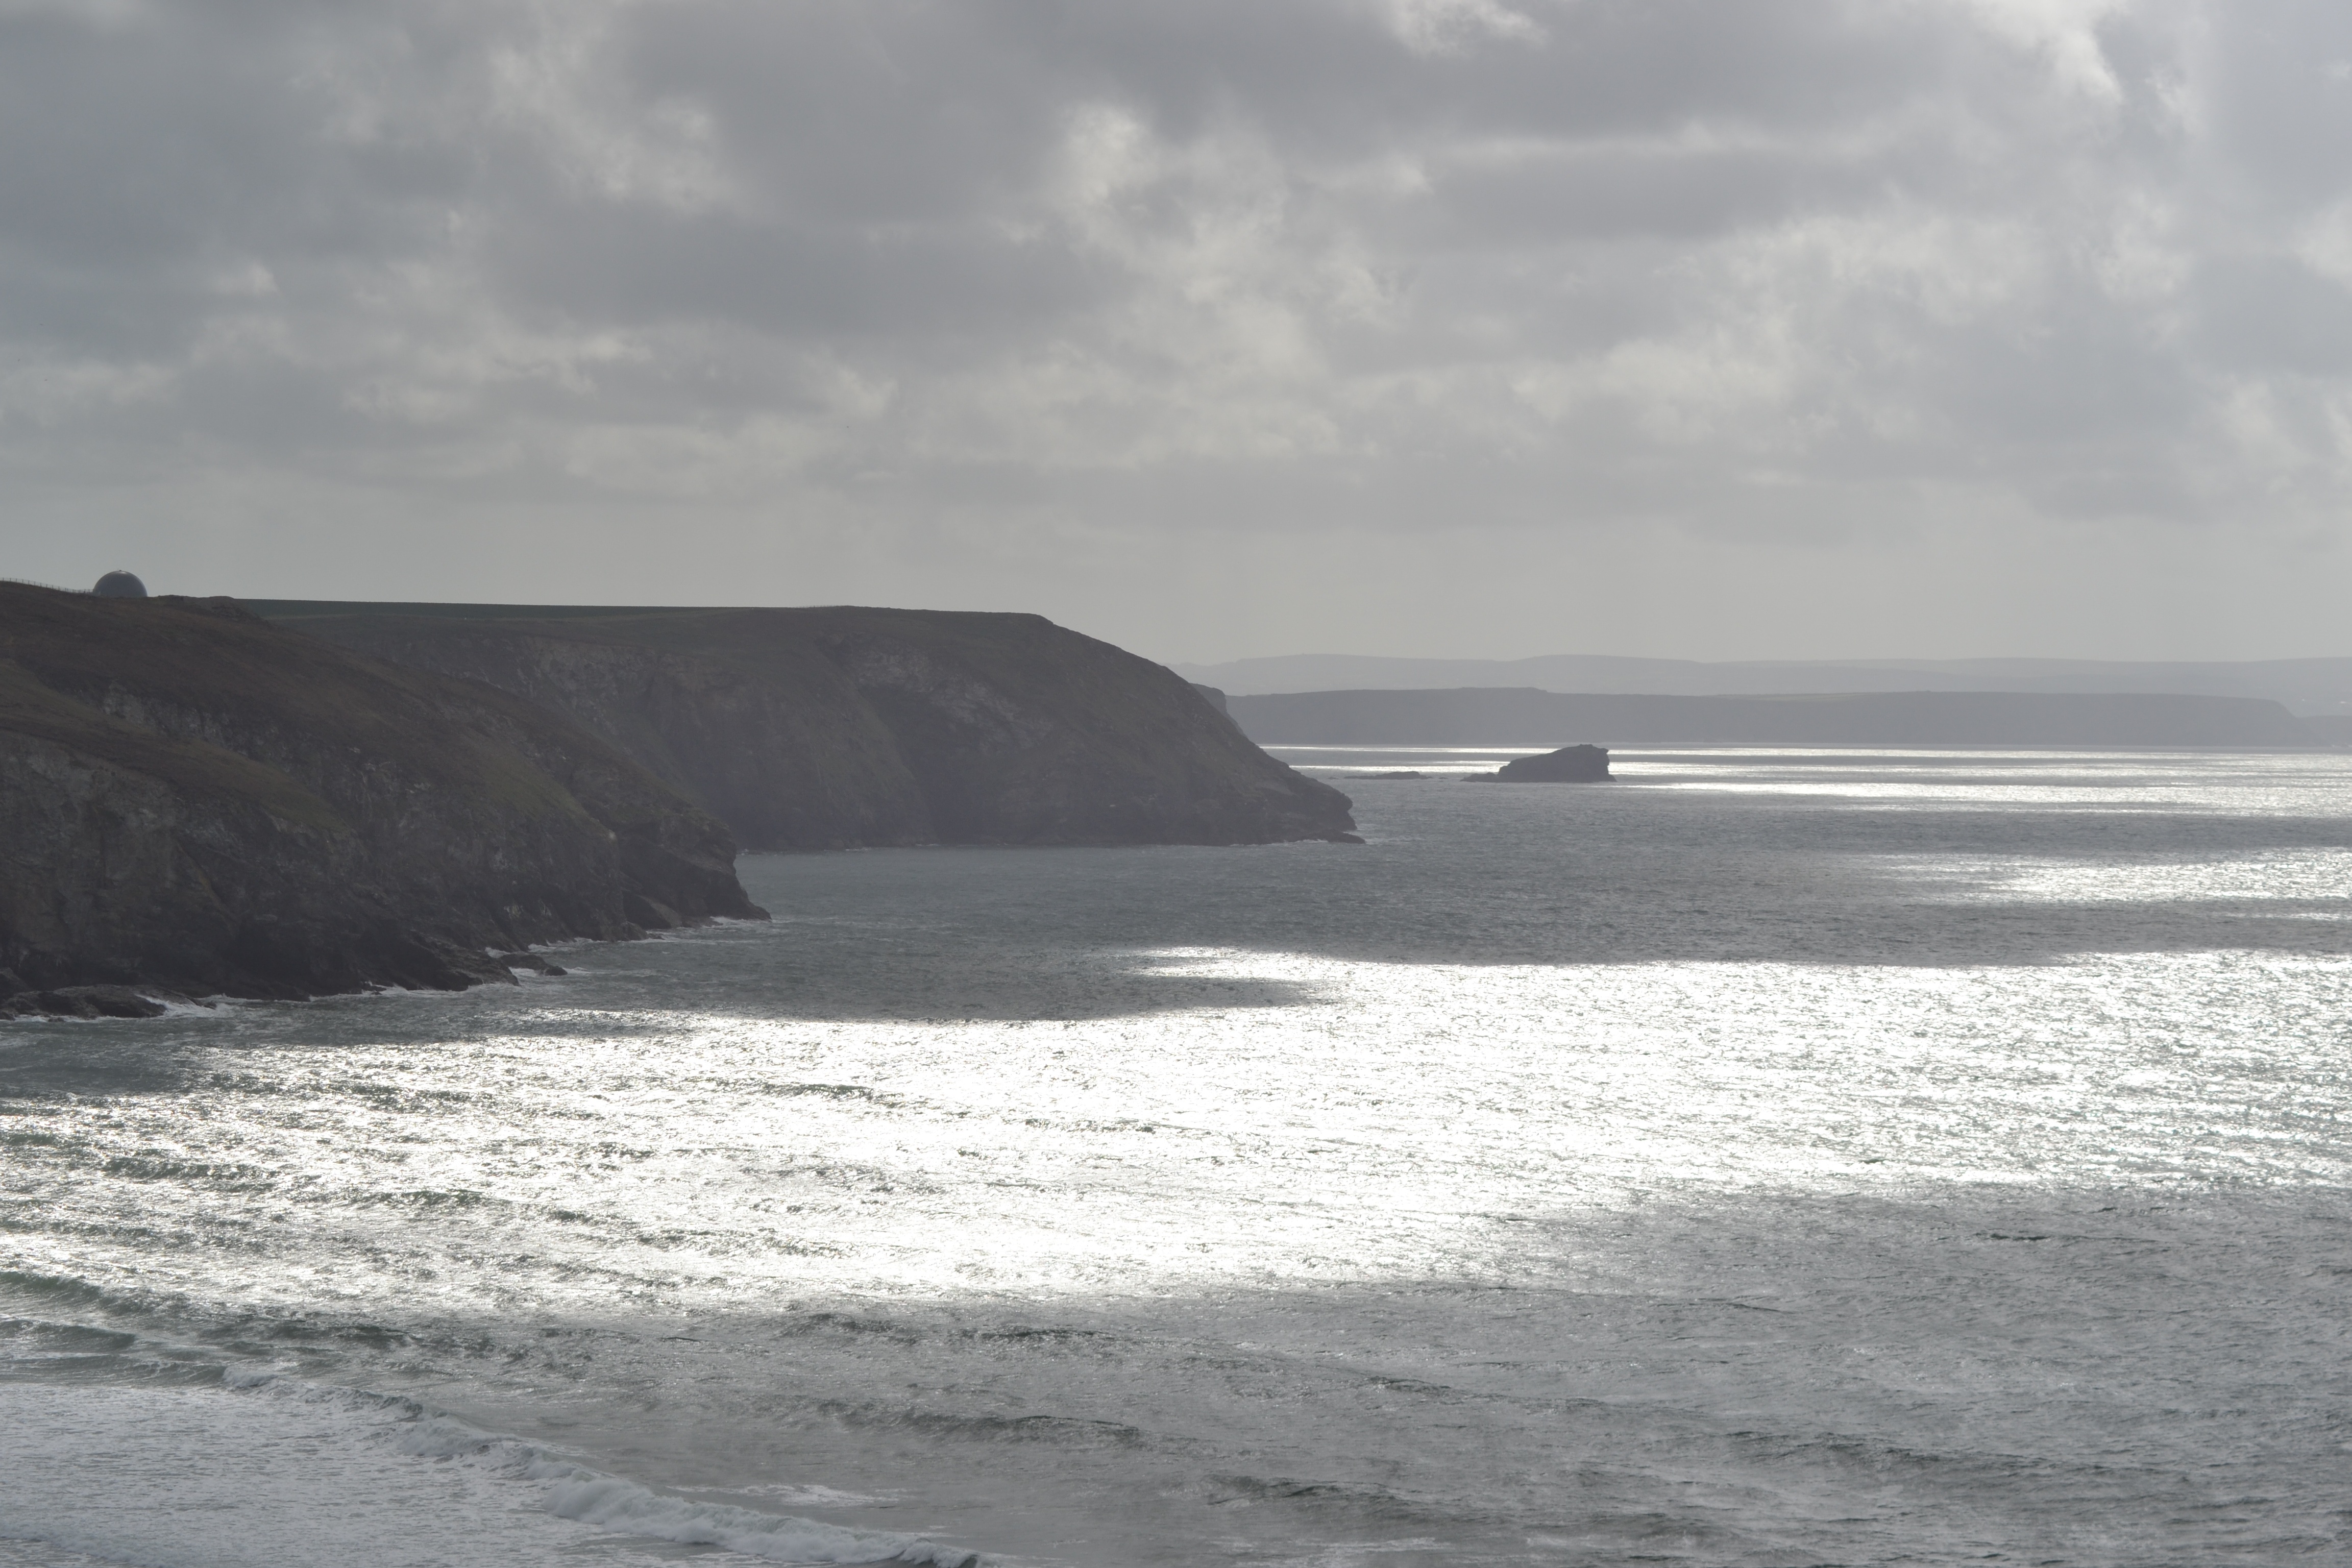
beach, sea, coast, water, sand, rock, ocean, horizon, cloud, shore, wave, cliff, cove, bay, terrain, body of water, england, mountains, cliffs, cornwall, cape, plays of light, wind wave